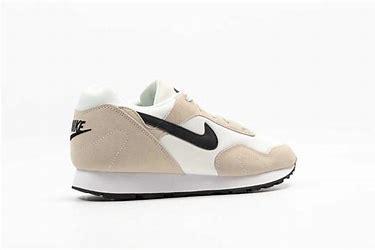
Brand: Nike
Model: Outburst